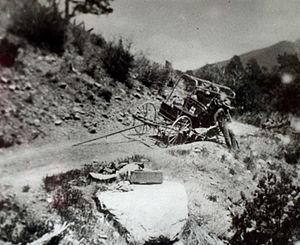
Ernest L. Blumenschein, né Ernest Leonard Blumenschein le 26 mai 1874 à Pittsburgh dans l'état de la Pennsylvanie et décédé le 6 juin 1960 à Albuquerque dans l'état du Nouveau-Mexique, est un peintre et un illustrateur américain, spécialisé dans la peinture de paysage. Il est connu pour être l'un des membres fondateurs de la Taos Society of Artists et pour ces tableaux représentant les amérindiens et les paysages du Nouveau-Mexique et du Sud-Ouest des États-Unis.